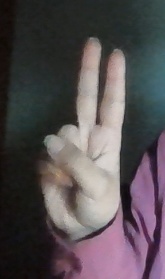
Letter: taa